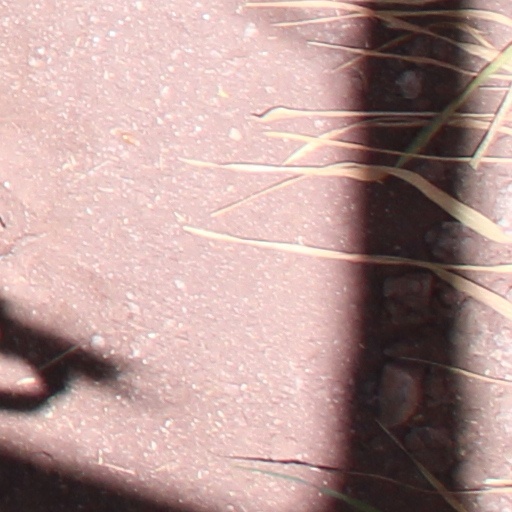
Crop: wheat